Geoffrey Lofthouse

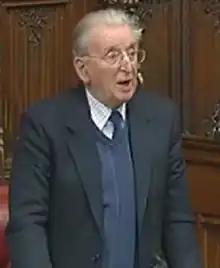
Lofthouse speaking in the House of Lords, 2008

Geoffrey Lofthouse, Baron Lofthouse of Pontefract, JP (18 December 1925 – 1 November 2012), popularly known in his former constituency as Geoff Lofthouse, was a British Labour politician, MP and life peer.